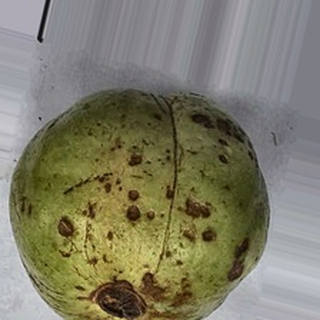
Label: guava_anthracnose